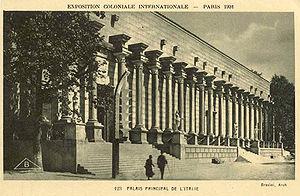
Pavillon de l'Italie à l'Exposition Coloniale de PARIS en 1931
L’Exposition coloniale internationale s'est tenue à Paris du 6 mai au 15 novembre 1931, à la porte Dorée et sur le site du bois de Vincennes, pour présenter les produits et réalisations de l'ensemble des colonies et des dépendances d'outre-mer de la France, ainsi que celles des principales puissances coloniales, à l'exception notable du Royaume-Uni, au sein de pavillons rappelant l'architecture de ces territoires, notamment d'Afrique noire, de Madagascar, d'Afrique du Nord, d'Indochine, de Syrie et du Liban.